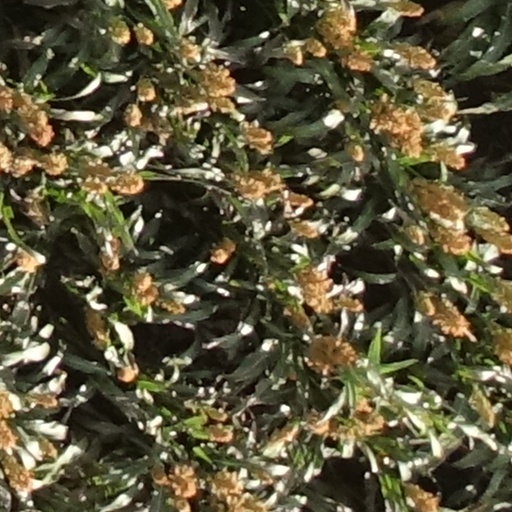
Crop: sorghum